Adolfo Sarti

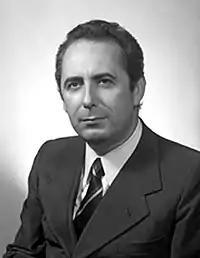
Adolfo Sarti

Adolfo Sarti (19 June 1928 – 2 March 1992) was an Italian Christian Democrat politician. He repeatedly served as Undersecretary and then as Minister in the Italian governments between the 1960s and 1980s. He was a Deputy in Legislature III (1958–1963), Legislature IV (1963–1968), Legislature V (1968–1972), Legislature IX (1983–1987) and Legislature X (1987–1992), while he was a Senator in Legislature VI (1972–1976), Legislature VII (1976–1979) and Legislature VIII (1979–1983).